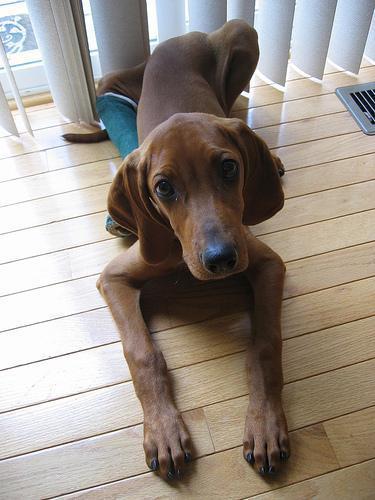
redbone